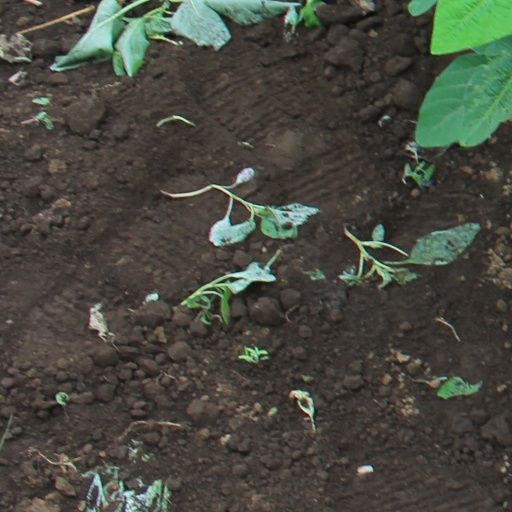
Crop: soybean